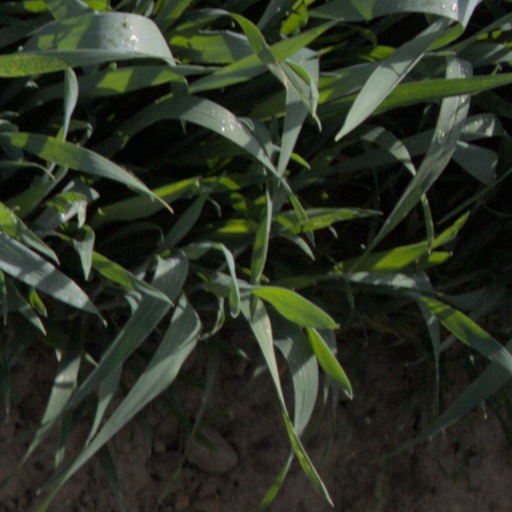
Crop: wheat